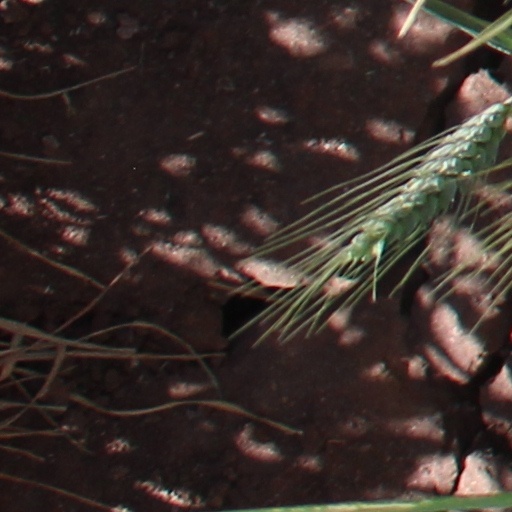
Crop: wheat